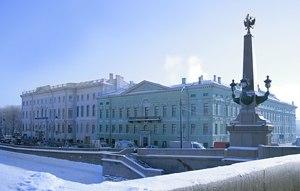
Le palais Saltykov est un célèbre palais classique de Saint-Pétersbourg.